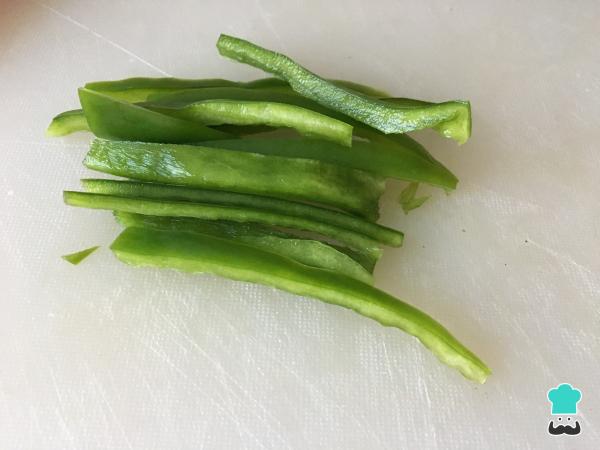
En primer lugar, lavamos bien todas las verduras. Para comenzar a con las crudités, cortamos el pimiento en bastones con cuidado de no dejar las partes blancas internas o pepitas. Hacemos lo mismo con el apio.